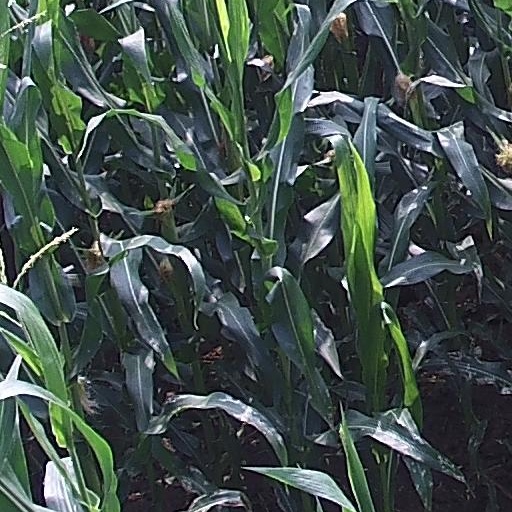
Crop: maize; corn